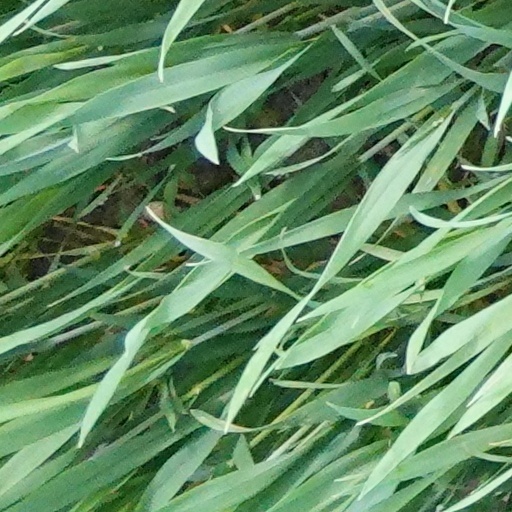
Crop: wheat